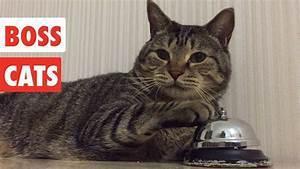
cat